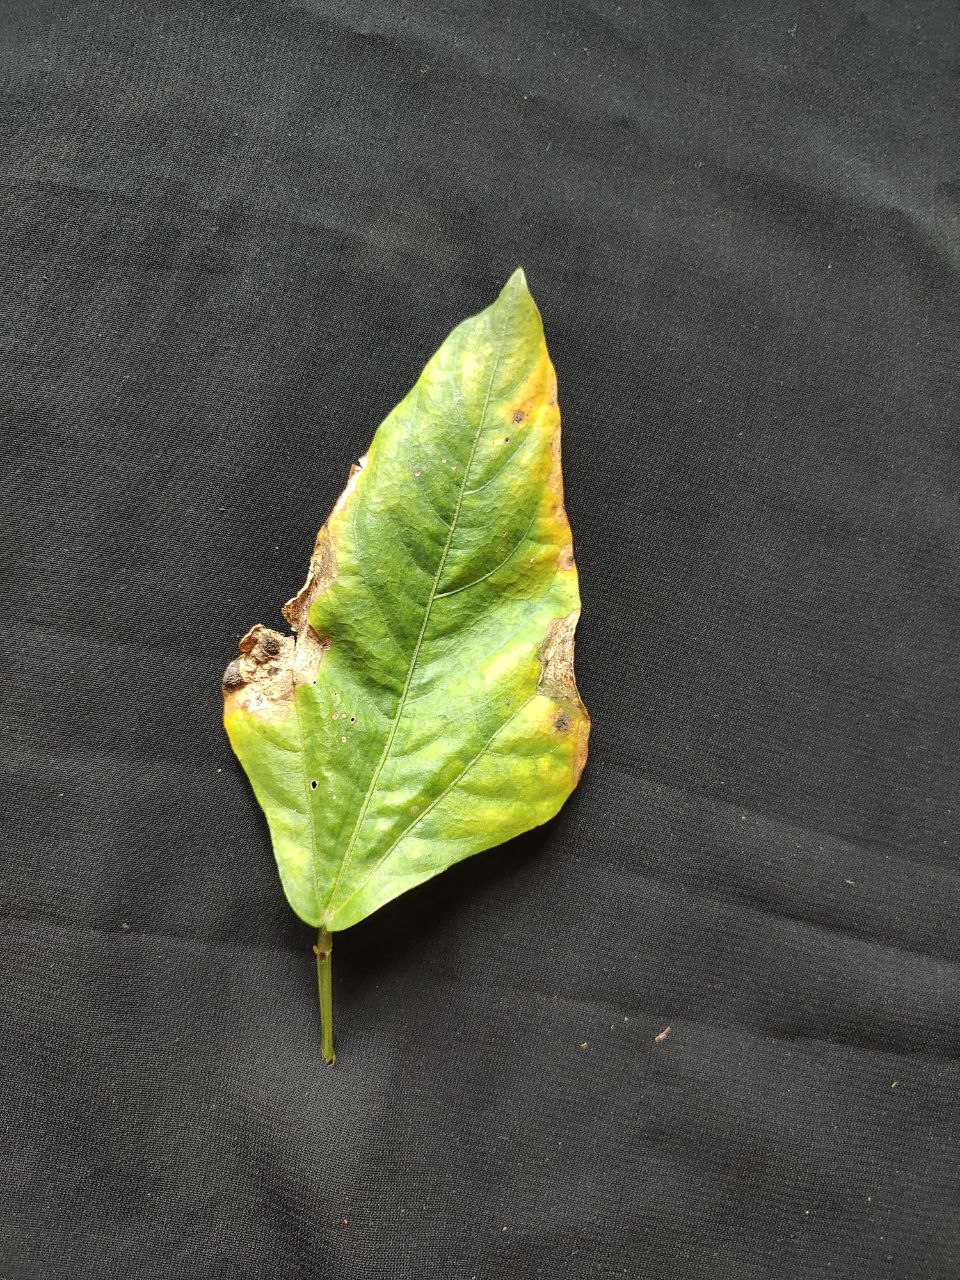
Crop: cowpea
Leaf condition: Bacterial wilt